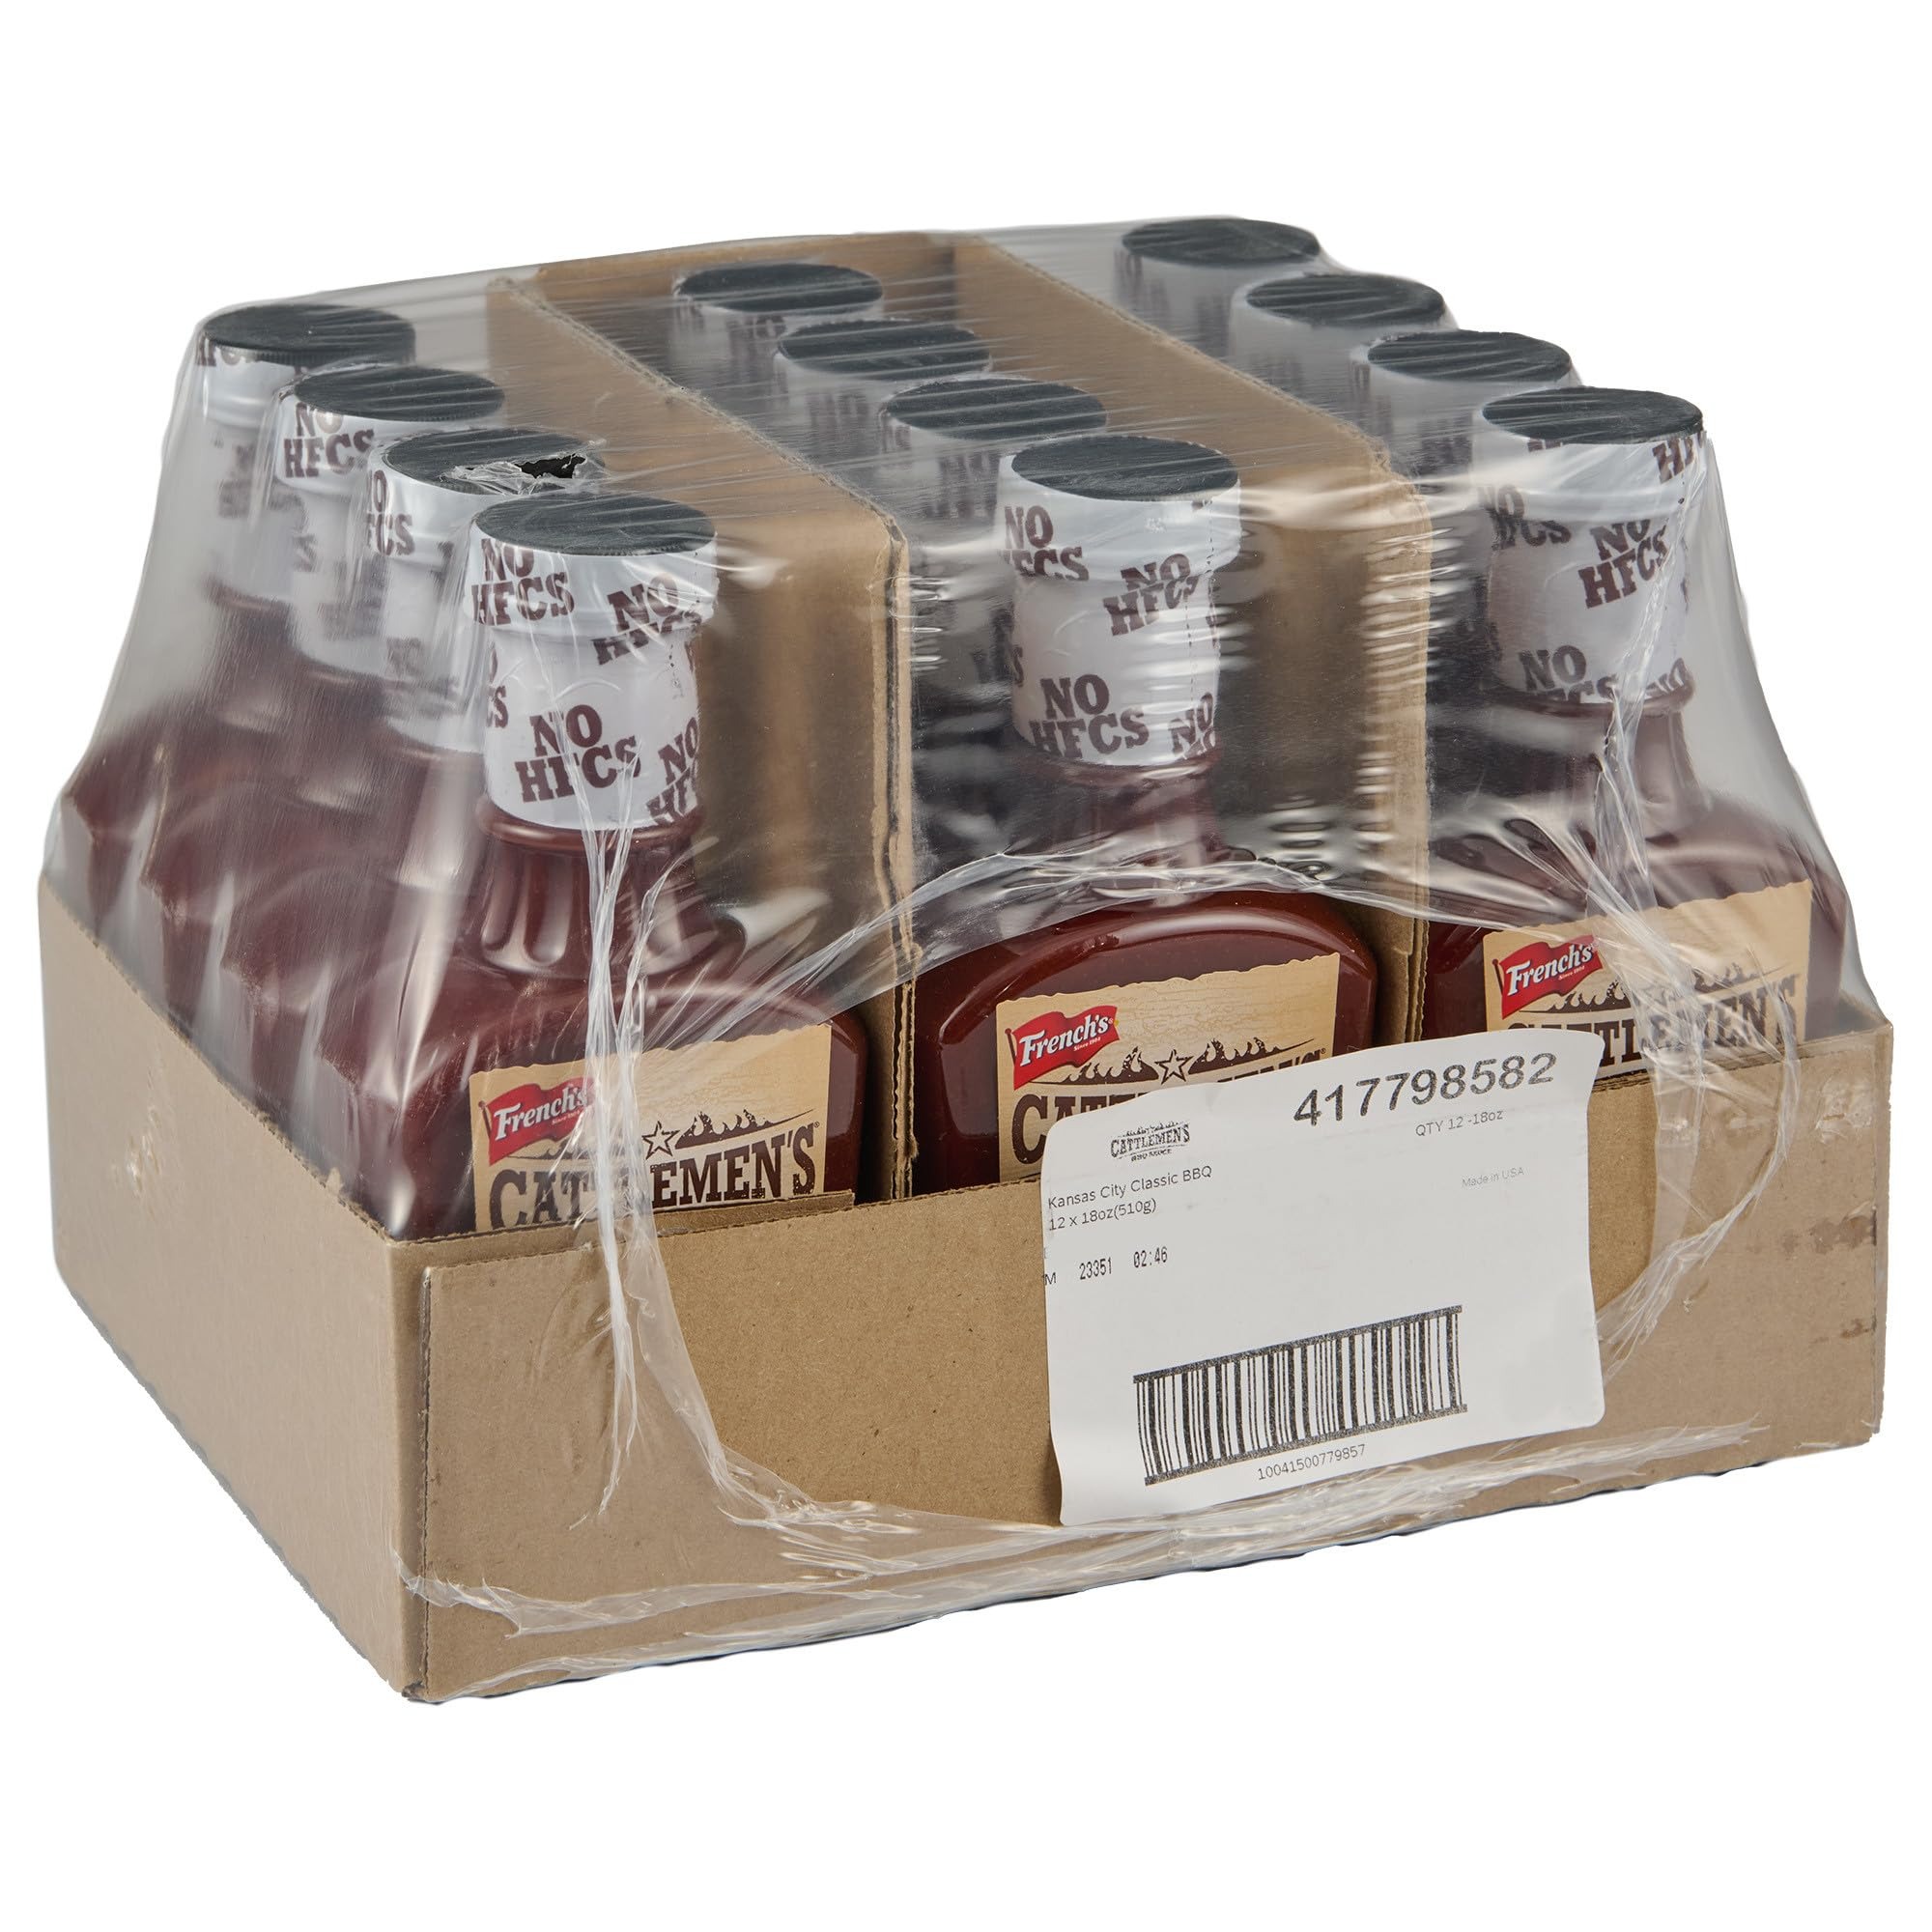
Item Name: Cattlemen's Kansas City Classic BBQ Sauce, 18 oz (Pack of 12)
Bullet Point 1: Signature barbeque sauce that’s smoky, spicy and sweet, with a vinegar and tomato base
Bullet Point 2: Cattlemen’s Kansas City Classic BBQ Sauce brings classic barbecue flavor to chicken, pork, beef and more
Bullet Point 3: Free from high fructose corn syrup
Bullet Point 4: No starches or fillers means better coating and bolder flavor for your barbecued meats
Bullet Point 5: Cattlemen’s has been delivering authentic regional barbecue flavors with quality ingredients for over 65 years
Value: 216.0
Unit: Ounce

Price: 6.46